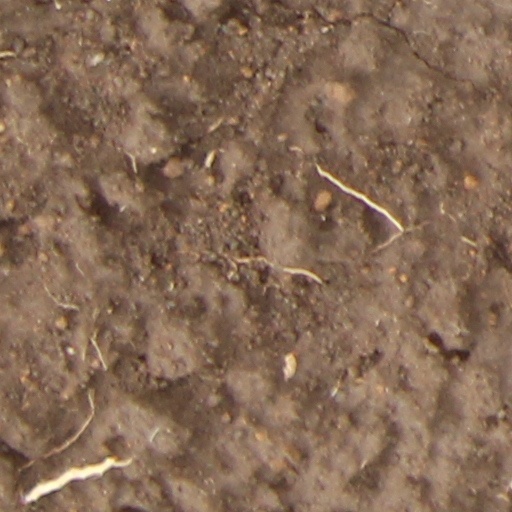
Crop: wheat